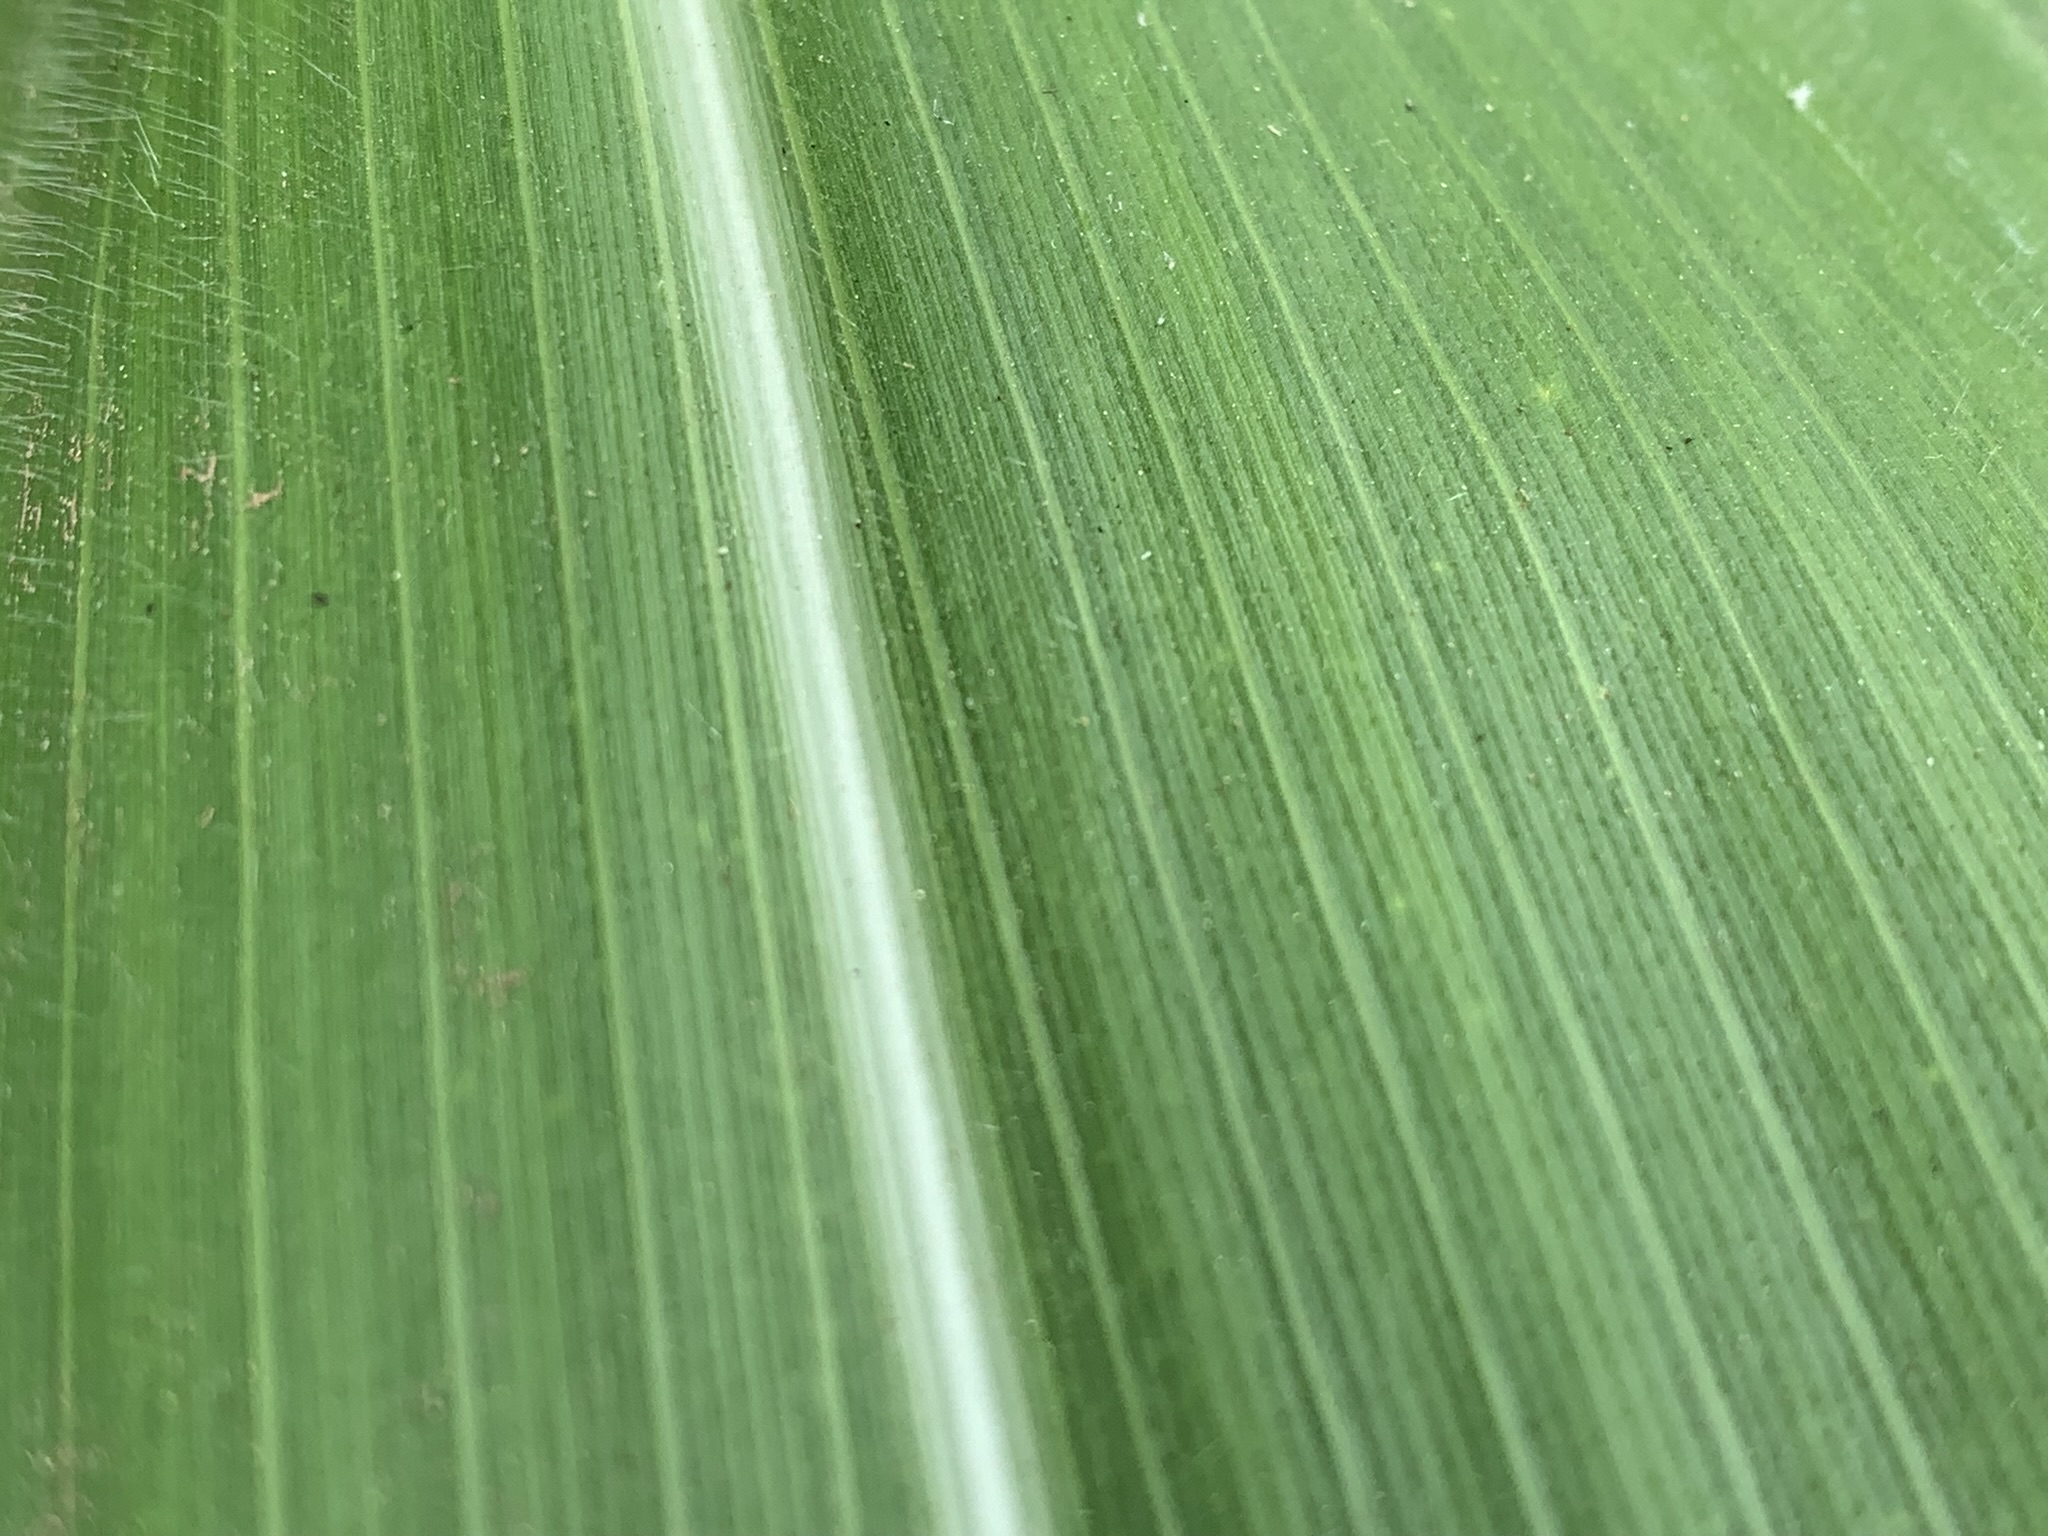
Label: Healthy